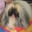
Label: dog